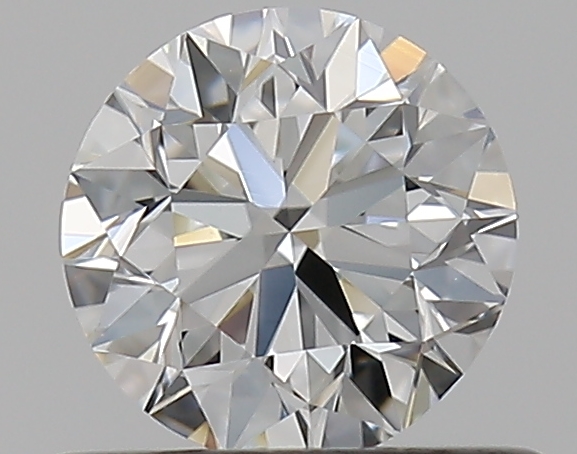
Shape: round
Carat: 0.5
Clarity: VVS2
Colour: G
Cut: VG
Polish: EX
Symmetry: VG
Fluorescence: N
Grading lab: GIA
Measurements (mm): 4.94 x 5 x 3.19